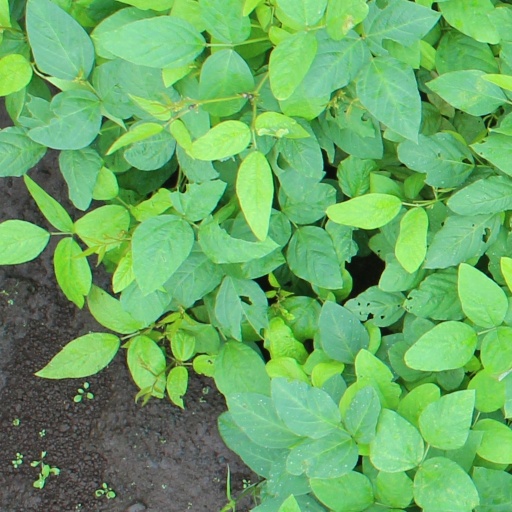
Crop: soybean